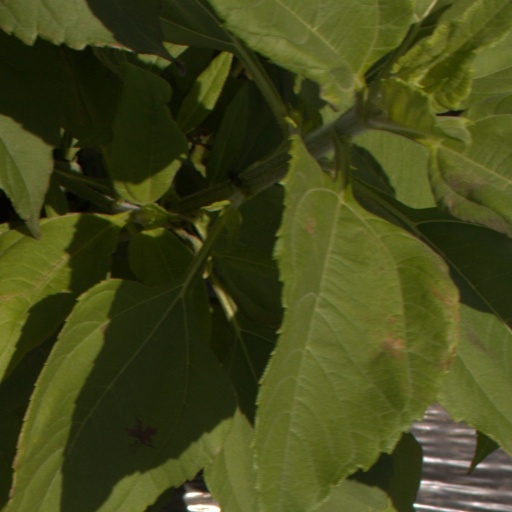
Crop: Jerusalem artichoke